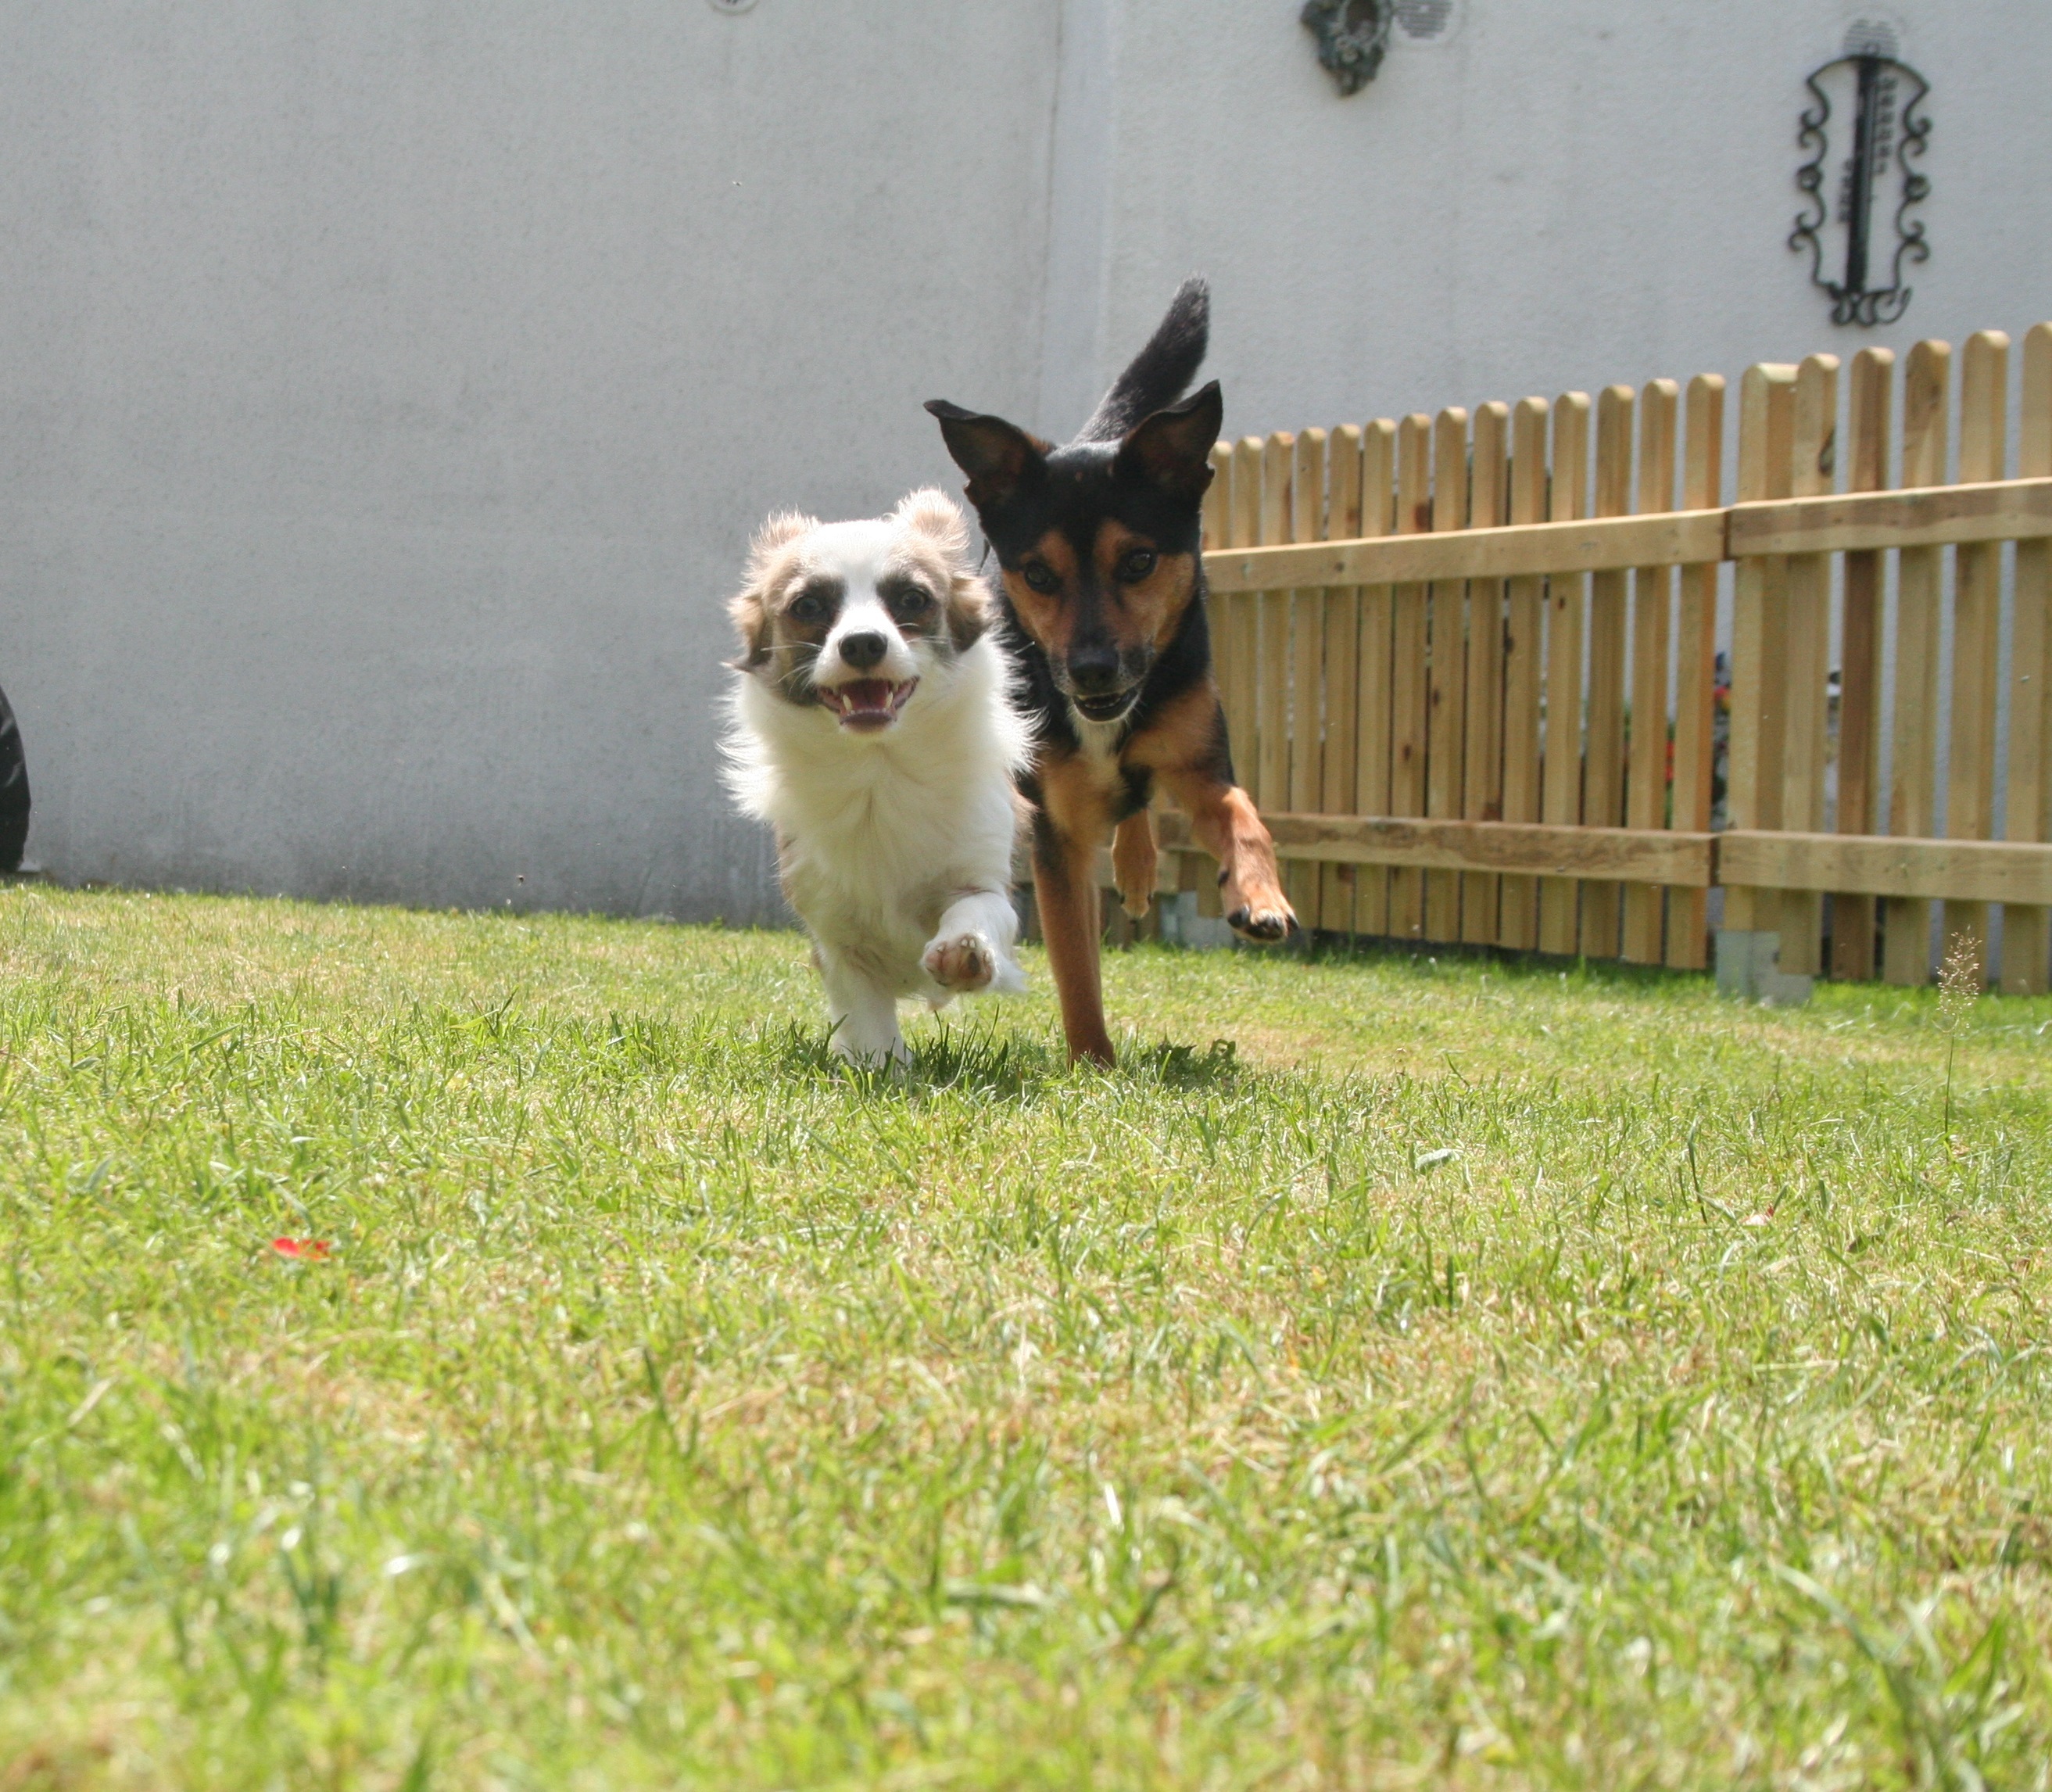
nature, plant, play, leaf, dog, animal, summer, male, wild, pet, fur, green, mammal, garden, snout, hybrid, head, vertebrate, chihuahua, bellows, friendly, young dog, dog like mammal, dog breed group